Fife Opera

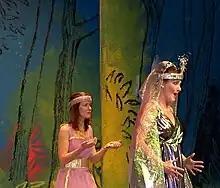
"The Magic Flute" from 2006

The company has appeared at Falkland Palace and Stirling Castle, and headlined the inaugural concert at Buckhaven Theatre.